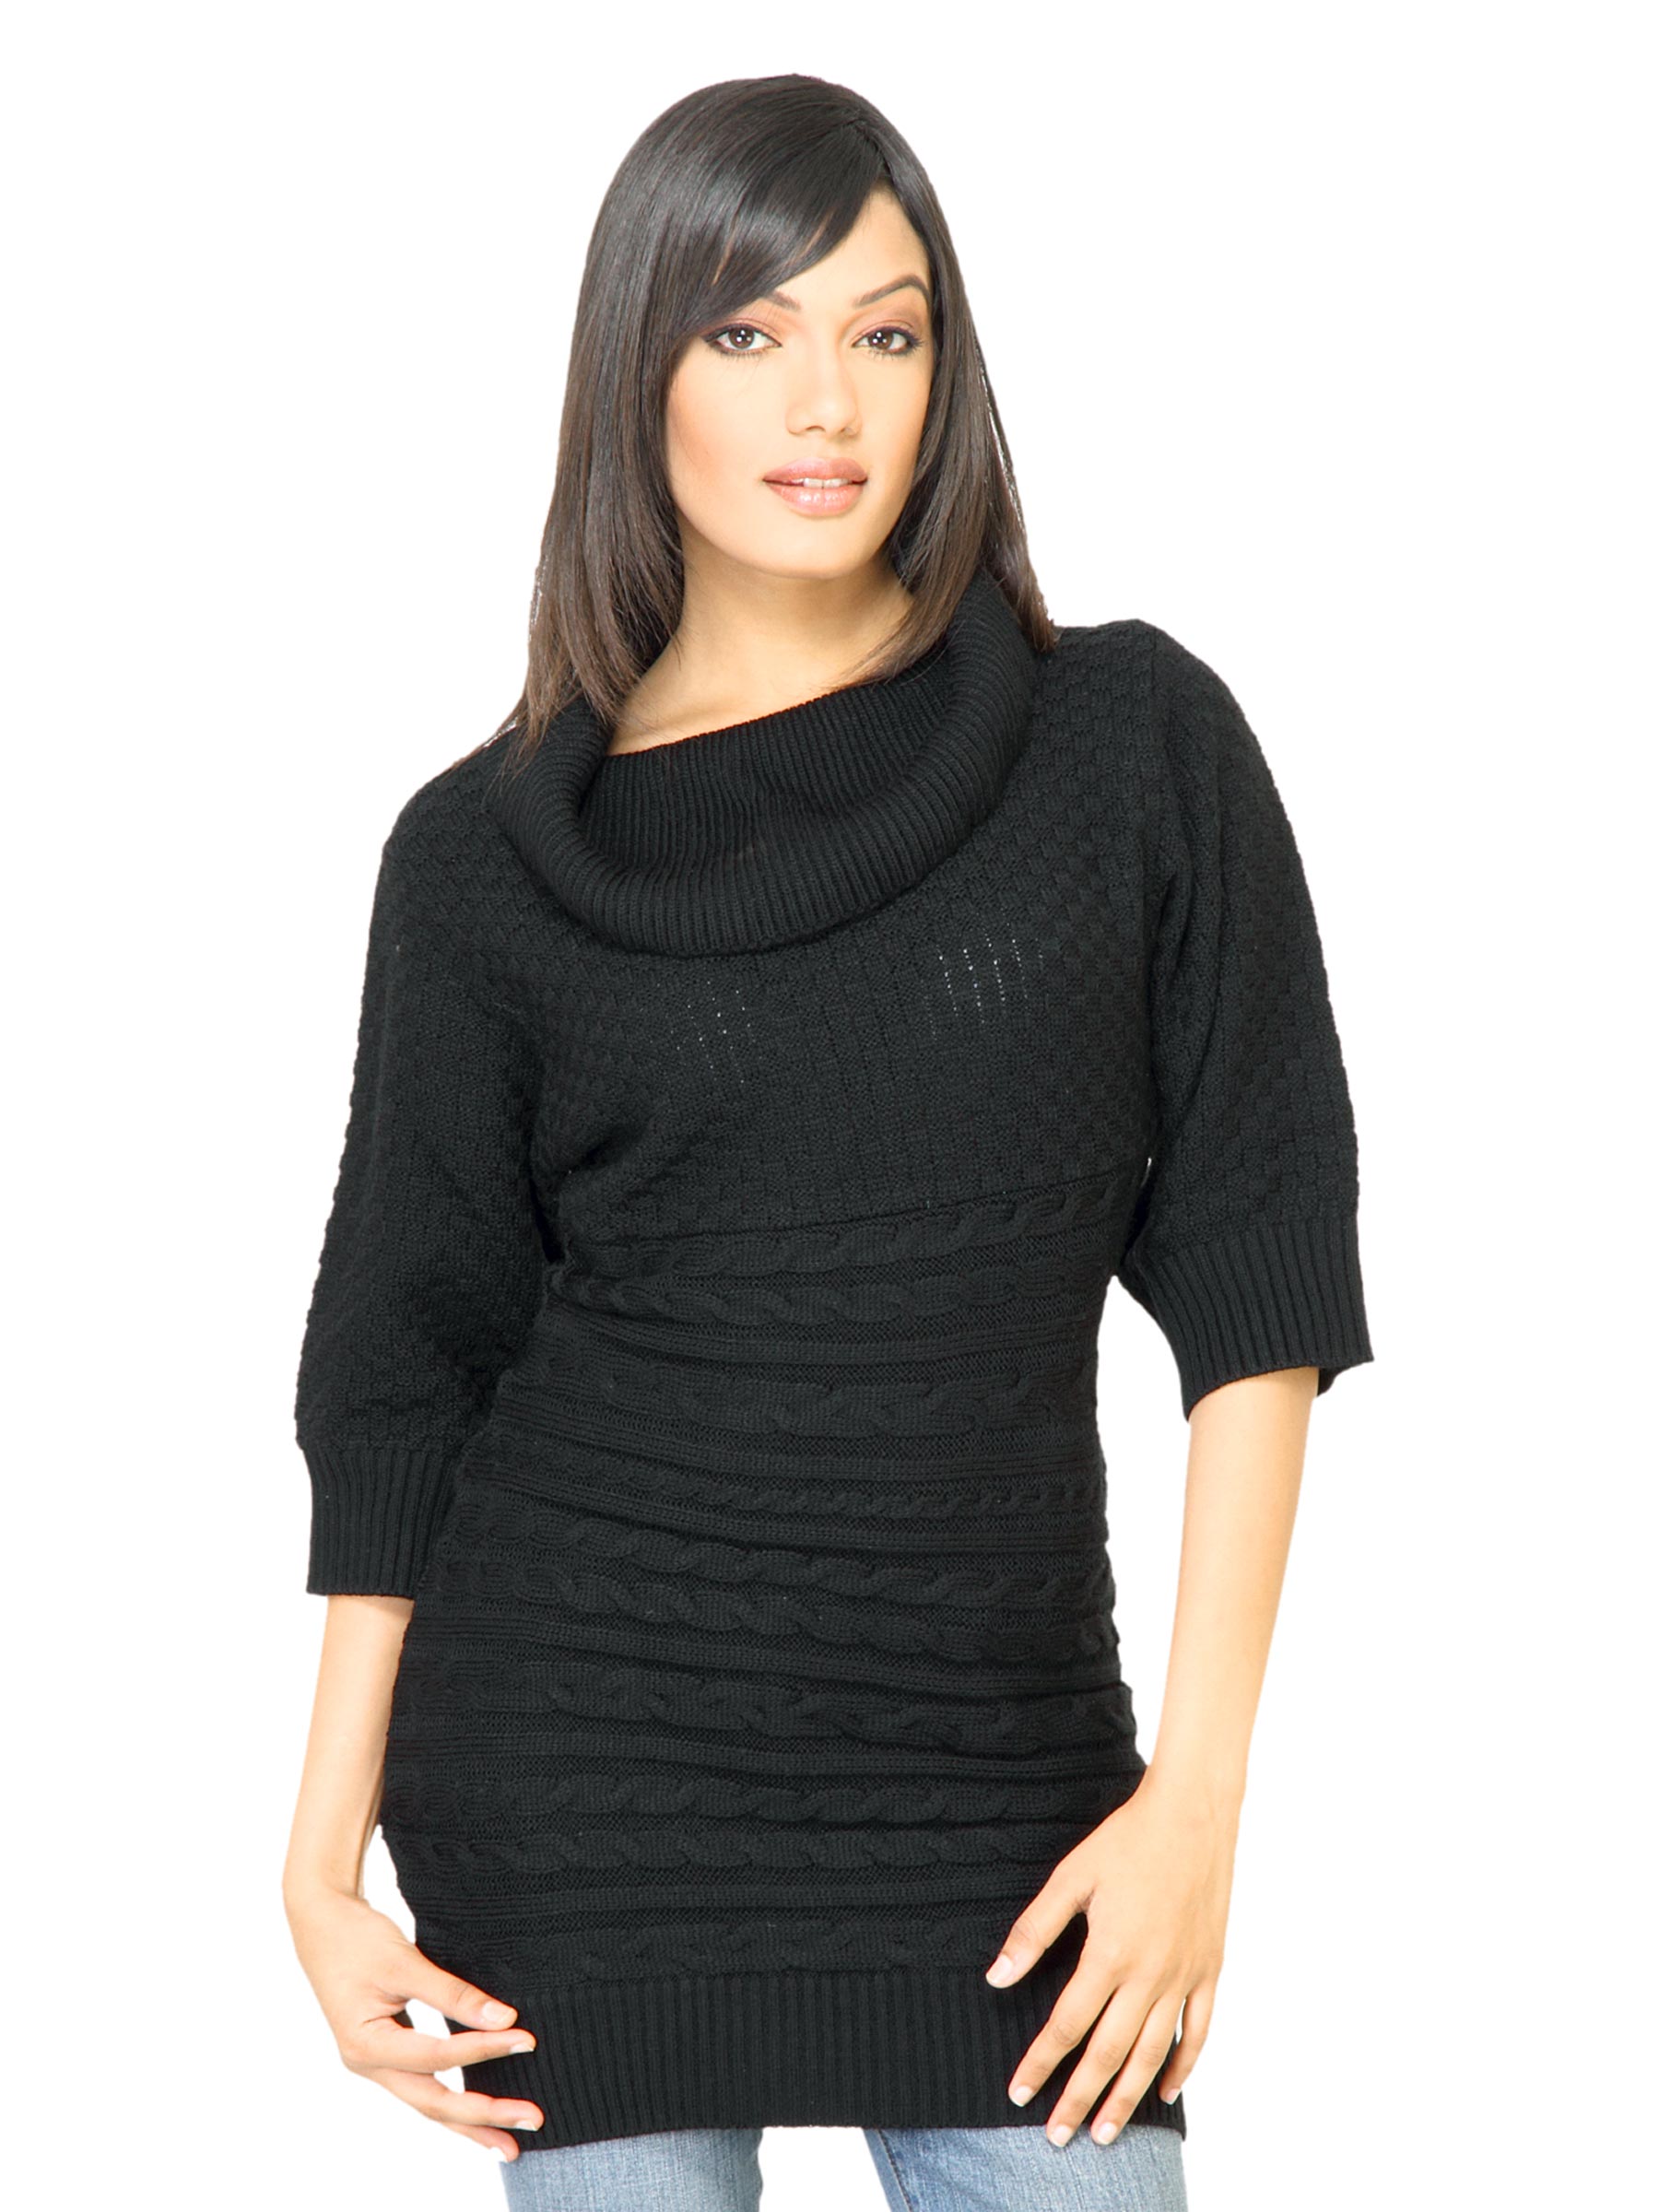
Jealous 21 Women Solid Black Sweater
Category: Apparel / Topwear / Sweaters
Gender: Women
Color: Black
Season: Fall 2011
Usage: Casual